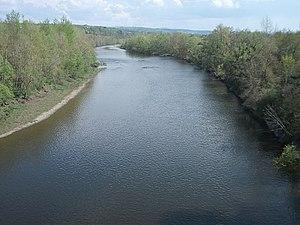
Rivière Allier depuis le viaduc d'Abrest (Allier, Auvergne-Rhône-Alpes, France). [18128]
Abrest est une commune française située dans le département de l'Allier, en région Auvergne-Rhône-Alpes.